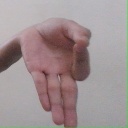
अक्षर: ज्ञ